Virtual desktop

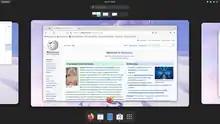
Dynamic virtual desktops in GNOME Shell v40. Workspaces are automatically added or deleted as the existing ones are respectively consumed or freed.

Almost all Unix and Unix-like systems use either the X Window System or the Wayland protocol to provide their windowing environment, with the latter becoming more prevalent on Linux-based systems as of the early 2020s. These systems are unique in that the decoration, placement, and management of windows are handled by a separate, replaceable program known as a window manager on the former or a compositor on the latter. This separation allowed third-party developers to introduce a host of different window manager features, resulting in the early development of virtual desktop capabilities in X. The first implementation of virtual desktops for Unix was vtwm in 1990. IXI Limited's Panorama was an early example of a commercial virtual desktop product for Unix. Many of today's X window managers and Wayland compositors now include virtual desktop capabilities.